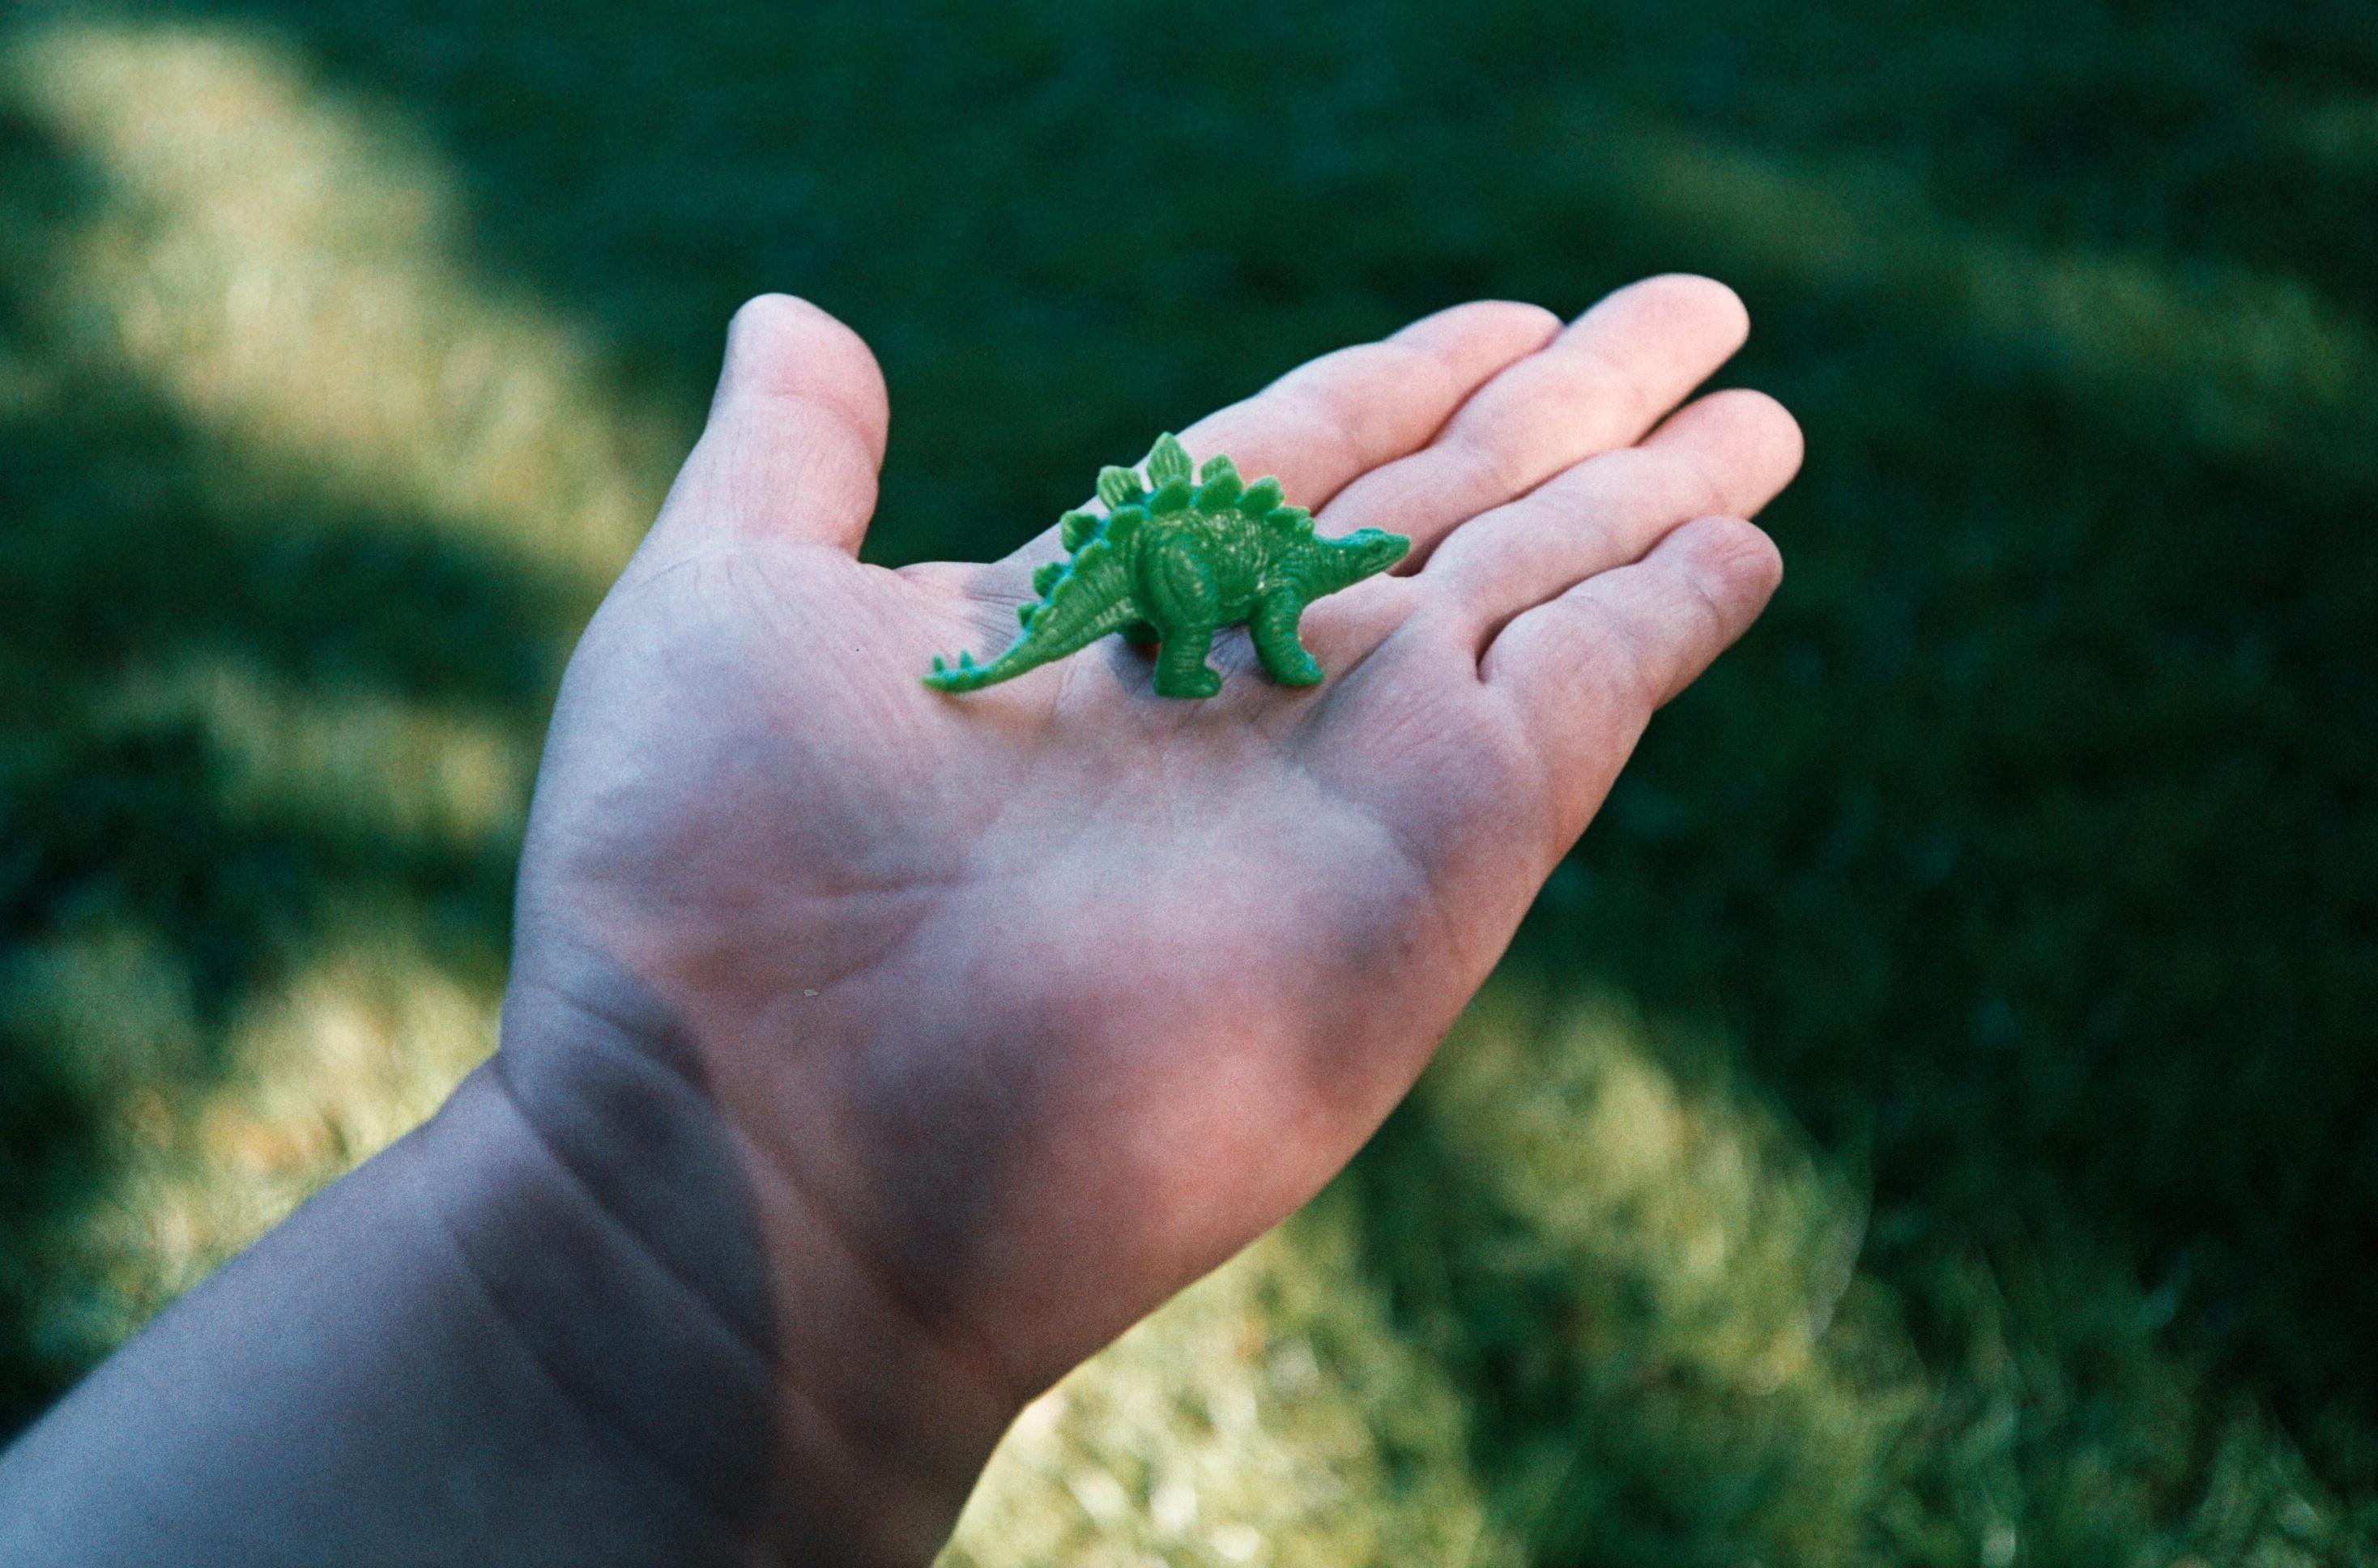
hand, grass, light, bokeh, photography, leaf, flower, finger, green, close up, dinosaur, expiredfilm, stegosaurus, macro photography, sense